Battle of Monmouth order of battle

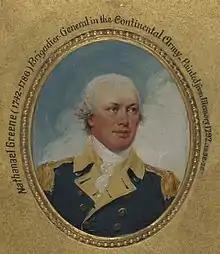
Nathanael Greene

Forces commanded by Lafayette shadowed the British flanking column then rested behind the main defensive line at Perrine's Hill.